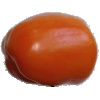
Label: Pepper Orange 1